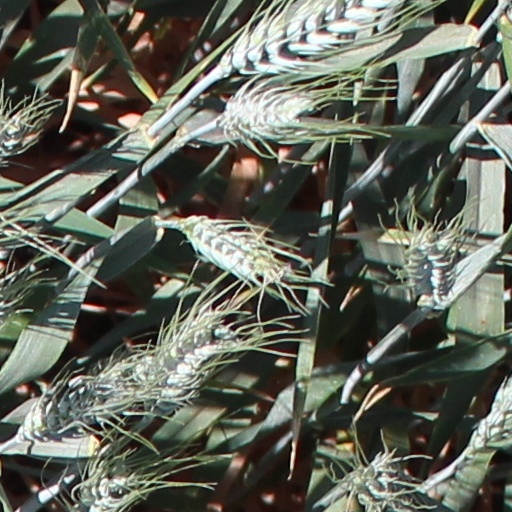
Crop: wheat